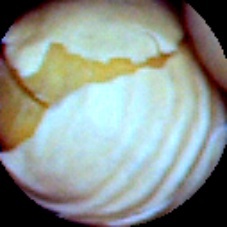
Label: Skin-damaged